Strand, London

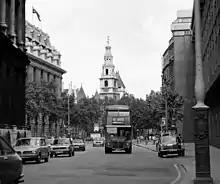
An AEC Routemaster on route 1 heading down the Strand in 1981, with St Clement Danes church in the background

Durham House, the historic London residence of the Bishop of Durham, was built circa 1345 and demolished in the mid-17th century. It was the home of Anne Boleyn. It had become derelict by the mid-17th century and was demolished in 1660. Durham Street and the Adelphi Buildings were built on its site.